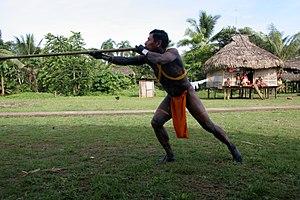
Le curare est un poison dont les Indiens de l'Amazonie imprègnent les pointes de leurs flèches pour la chasse, et qui entraîne la mort par asphyxie.